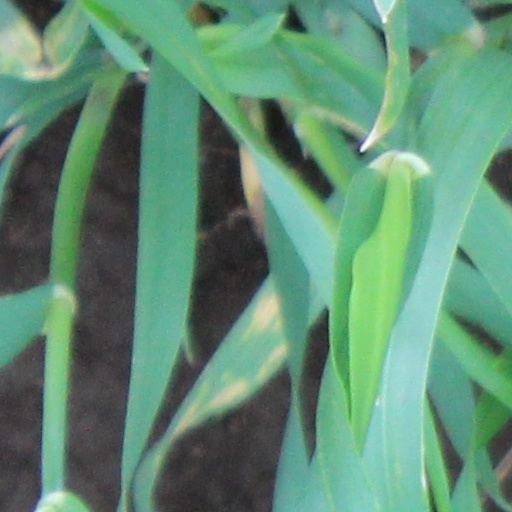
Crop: wheat